The Kensington Club

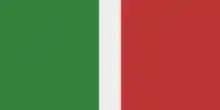
Club Colours of the Kensington Club

The etymology of the Club’s name remains unclear. There are three theories as to its origin: 1. It is a corruption or anglicisation of the Scots name of the town of ‘Kennoway’/‘Kennoton’, a town in Fife less than two miles from Castle Balgonie; 2. It is a corruption or anglicisation of the old Scots term ‘keest-an-ton’ meaning ‘a vigorous shout or hunting cry’; and 3. There is some suggestion in the Club’s own history that ‘Kensington’ may have been the name of a mutually funded race horse owned by the club at some point in its early history.The evidence for the continued activities of the club are unsurprisingly scanty in the historical record. A print collection of 1814, by an anonymous Frenchman, contains a plate which is generally supposed to show the Kensington Club at dinner, entitled “L’Après Dinée des Écossais - Scenes á St Andrewes”. The engraving depicts seven men in matching maroon tailcoats in the later throws of a drunken dinner party (maroon and green being the club colours).